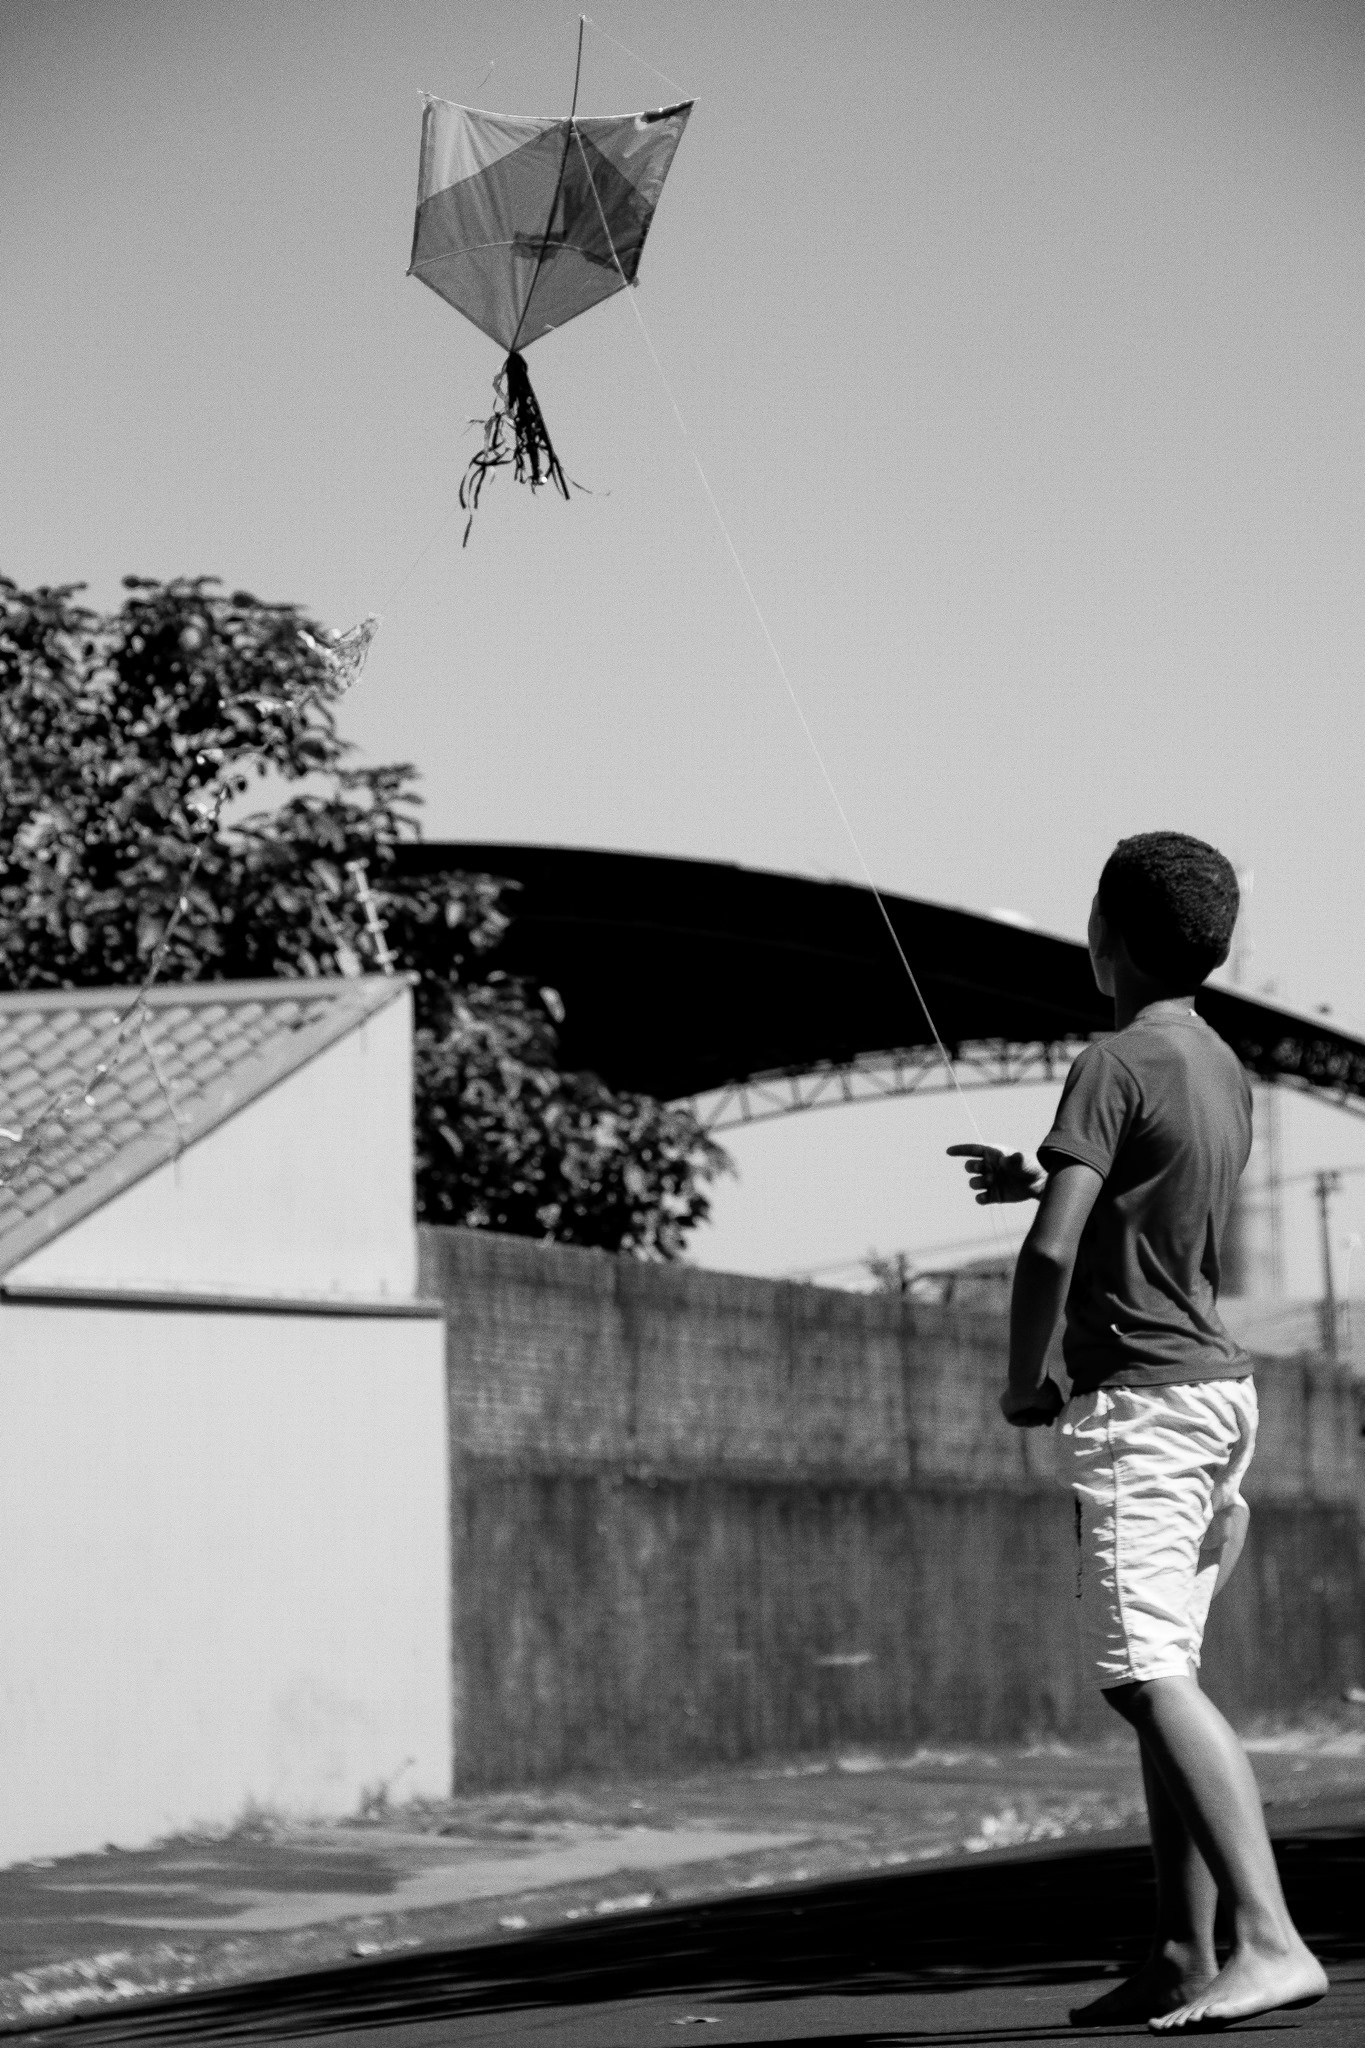
black and white, white, photography, play, boy, kite, child, freedom, black, monochrome, sports, photograph, shape, fly a kite, monochrome photography, street play, playing with wind, atmosphere of earth